Mafia: Chapter 1

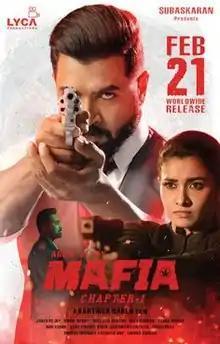
Theatrical release poster

Mafia: Chapter 1, known simply as Mafia is a 2020 Indian Tamil-language action thriller film directed by Karthick Naren and produced by Allirajah Subaskaran under Lyca Productions. The film stars Arun Vijay in dual role, Priya Bhavani Shankar and Prasanna in the lead roles. The music was composed by Jakes Bejoy, while cinematography was handled by Gokul Benoy and editing by Sreejith Sarang.